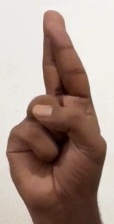
ASL sign: R